The Dam Busters (video game)

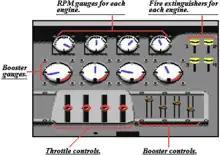
Aircraft instruments

The player chooses from three different night missions, each of which is increasingly difficult. In all three, the goal is to successfully bomb a dam. On the practice run, the player can approach and bomb the dam without any other obstacles. The two other missions feature various enemies to overcome, and the flight start from either the French coast or a British airfield.